Young Euro Classic

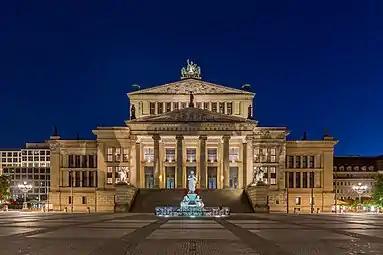
The Konzerthaus Berlin (2015)

Young Euro Classic is an international music festival for youth orchestras. Established in Berlin, Germany in 2000, it is one of the world's most important international platforms for young musicians in the Western classical music tradition. Every summer, orchestras from all over the world perform at the Konzerthaus Berlin.